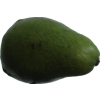
Label: green_avocado